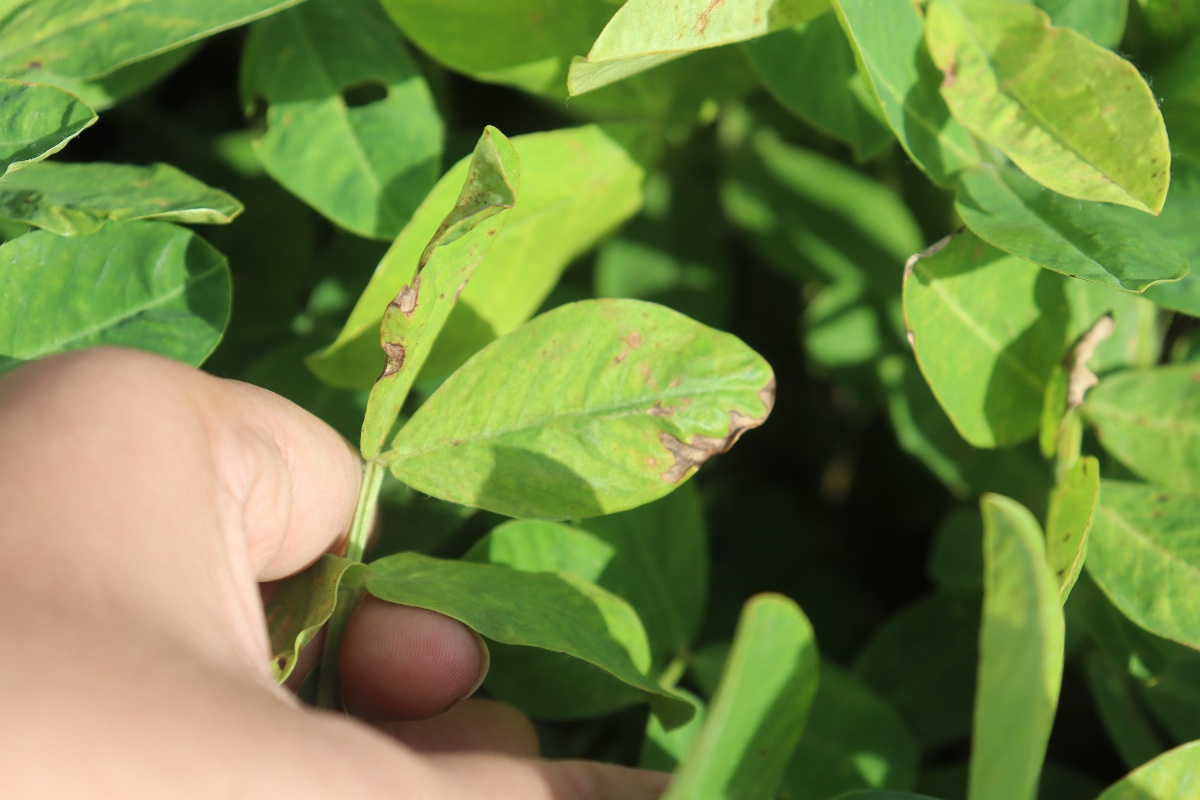
Label: early_leaf_spot